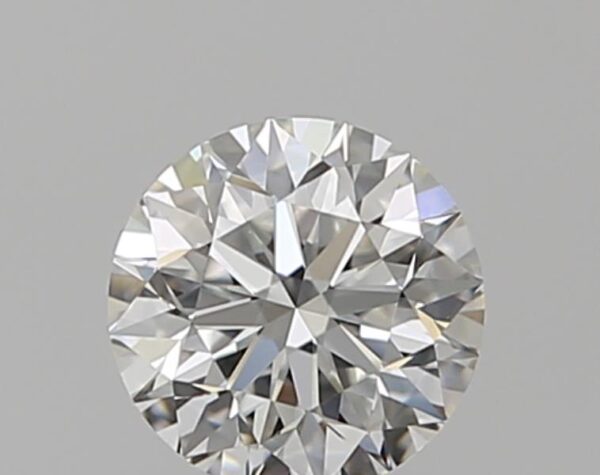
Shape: round
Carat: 0.5
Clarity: VS1
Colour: F
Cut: EX
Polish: EX
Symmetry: EX
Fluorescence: N
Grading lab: GIA
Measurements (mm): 5.03 x 5.07 x 3.19